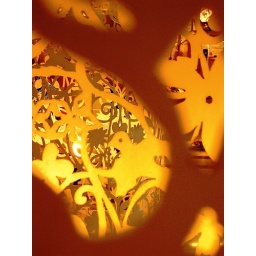
A bird flying in botanical 2